848 Naval Air Squadron

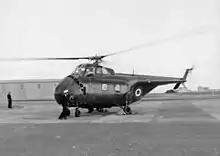
A Whirlwind HAS.21 of 848 NAS in Malta.

The squadron reformed at RNAS Gosport (HMS Siskin) on 29 October 1952 with American-built Westland Whirlwind HAS.21s for work in Malaya.